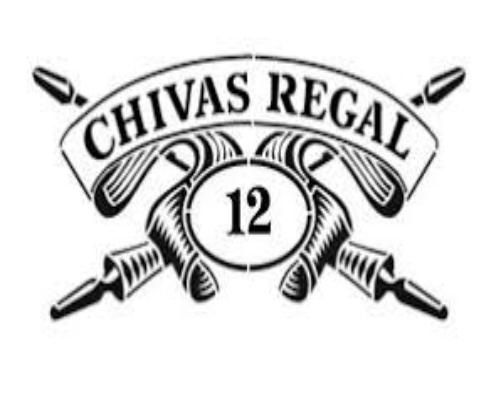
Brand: CHIVAS REGAL
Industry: Food